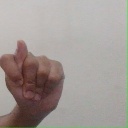
अक्षर: ट